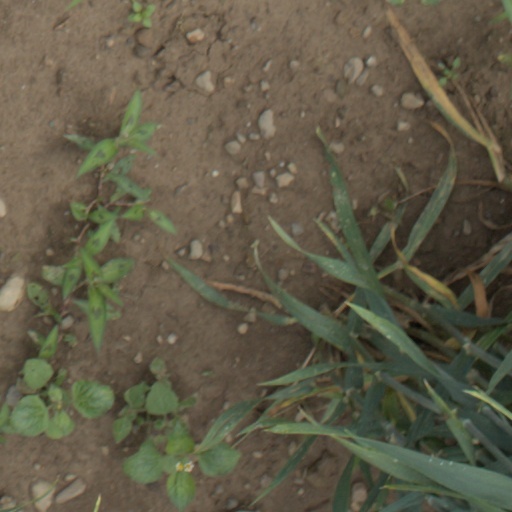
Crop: wheat